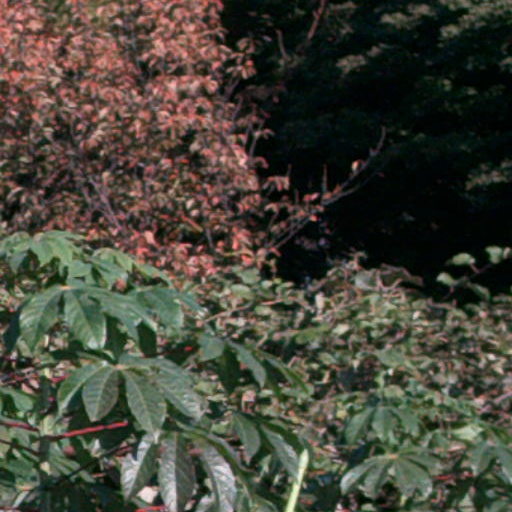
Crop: cassava